Alternative fuel vehicle

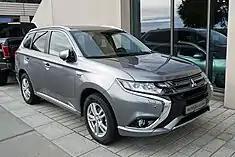
The Mitsubishi Outlander P-HEV is the world's all-time best selling plug-in hybrid with 270,000 units sold through December 2020.

Plug-in hybrid electric vehicles (PHEVs) use batteries to power an electric motor, as well as another fuel, such as gasoline or diesel, to power an internal combustion engine or other propulsion source. PHEVs can charge their batteries through charging equipment and regenerative braking. Using electricity from the grid to run the vehicle some or all of the time reduces operating costs and fuel use, relative to conventional vehicles.